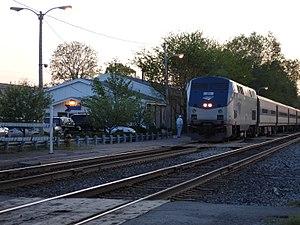
Le Blue Water est un train de voyageurs exploité par Amtrak faisant partie du Michigan services. Il relie Chicago dans l'Illinois à Port Huron dans le Michigan, ville à la frontière entre le Canada et les États-Unis via East Lansing et Flint suivant un parcours de 513 km. Ce train a transporté 181 832 passagers en 2019.